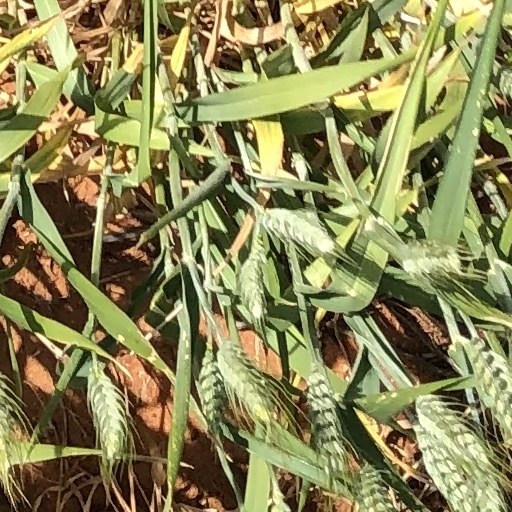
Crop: wheat